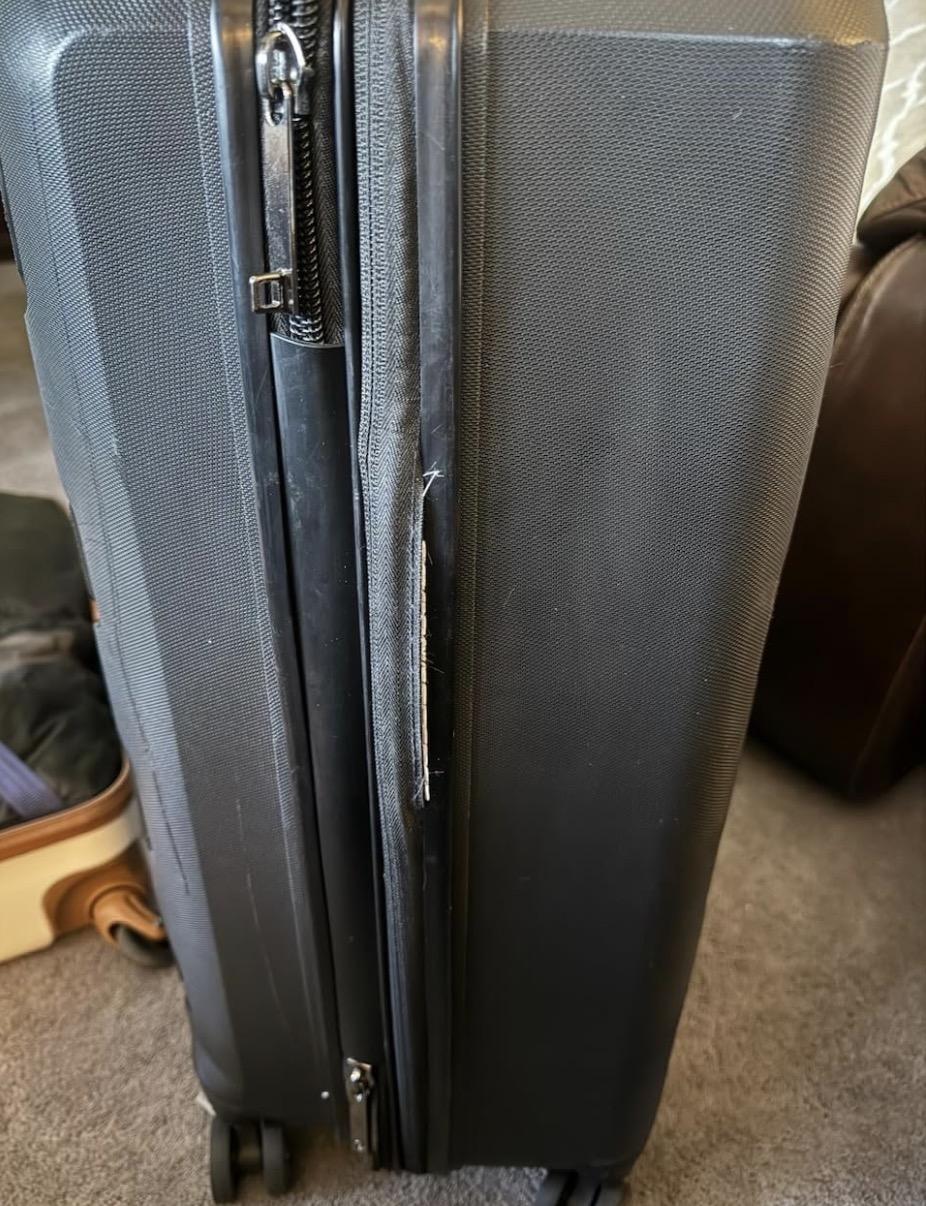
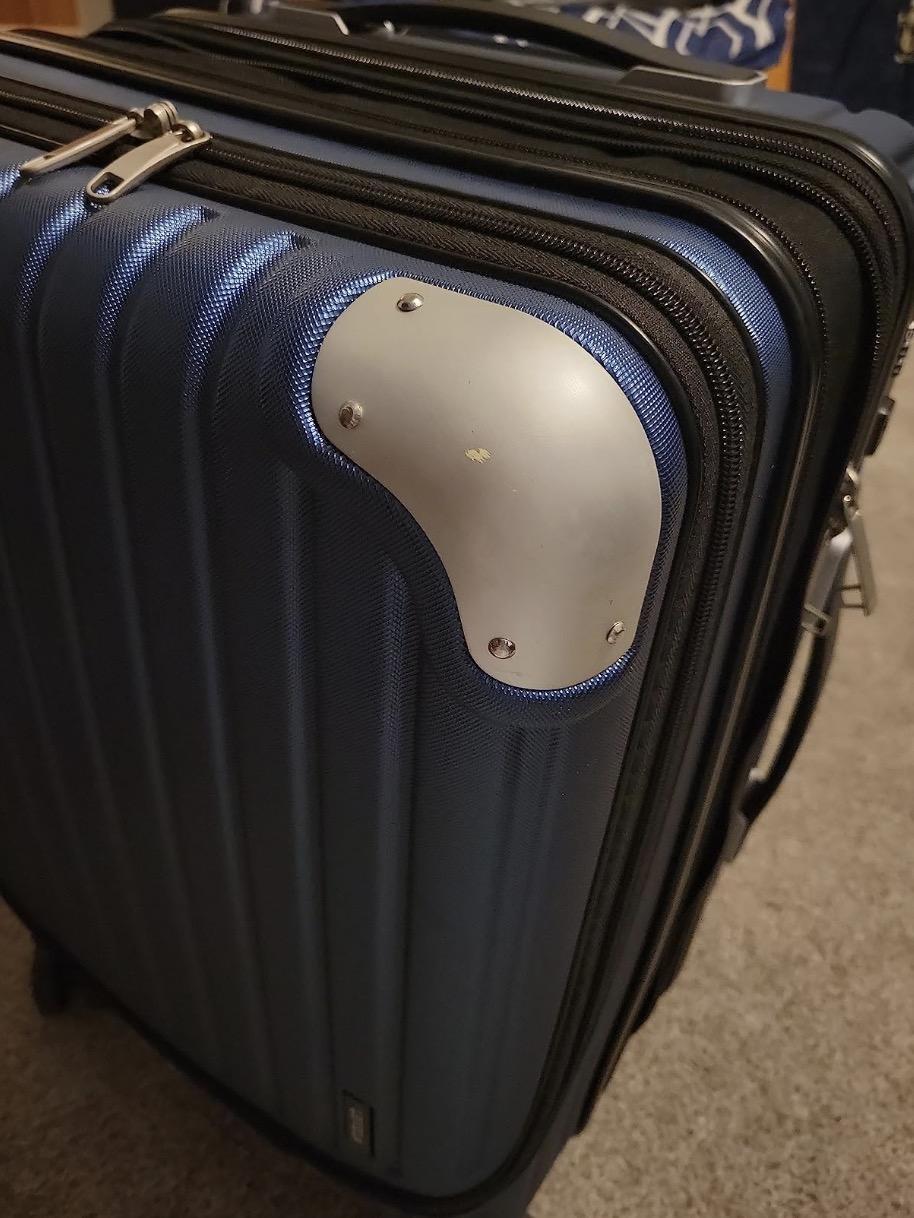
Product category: items_tea
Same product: no